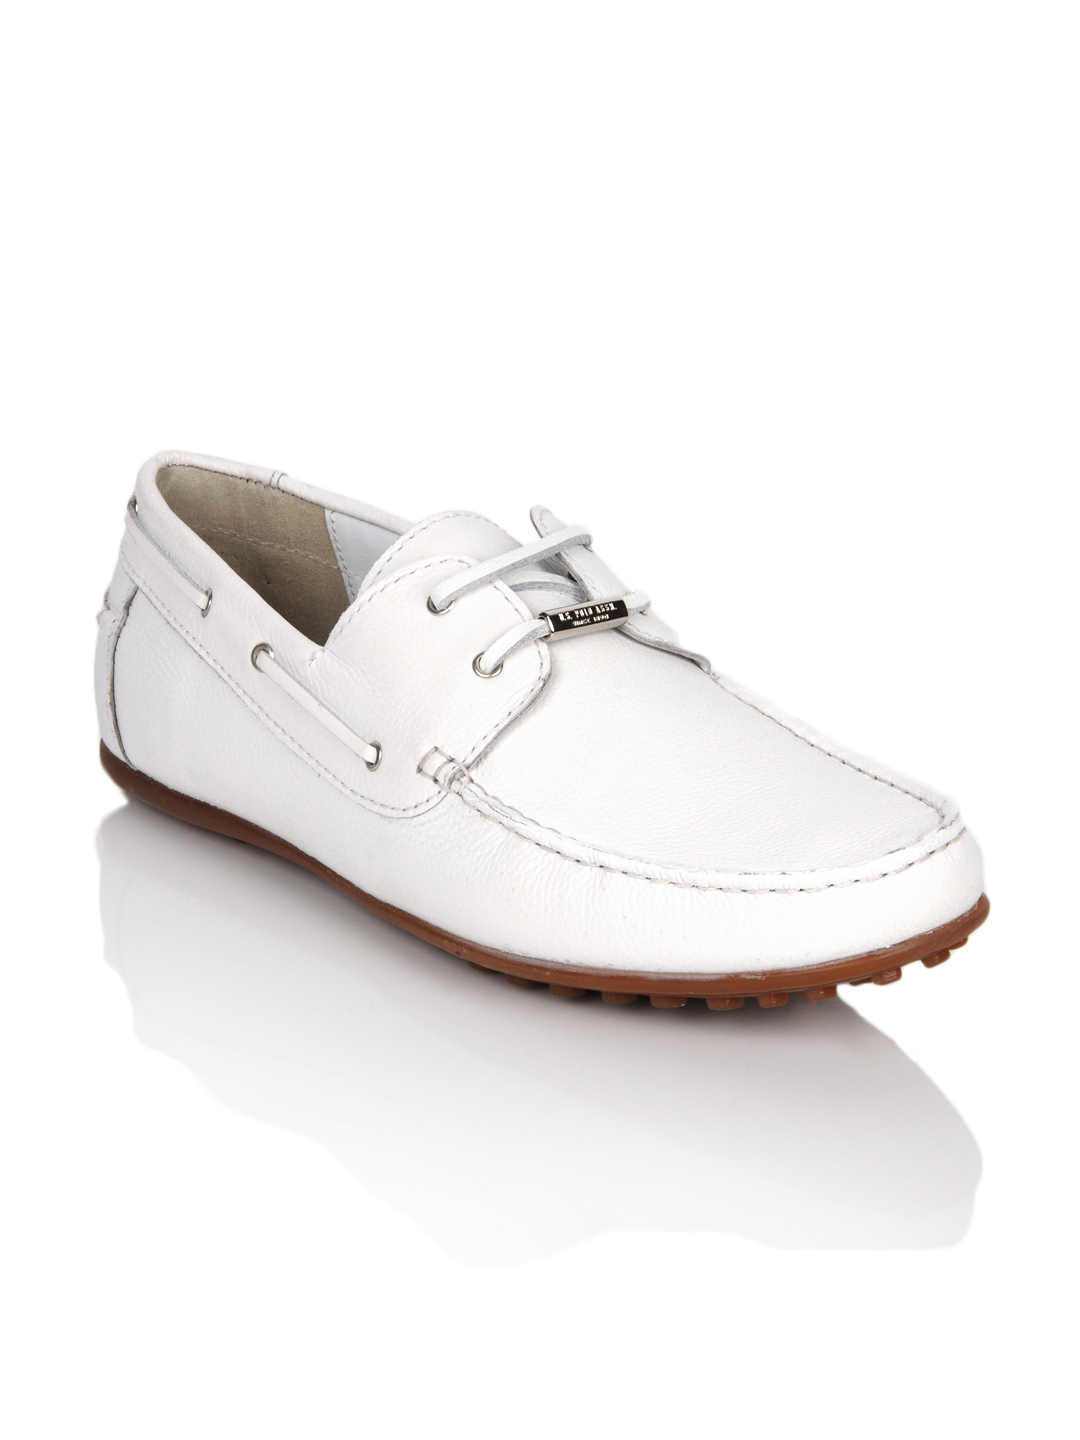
U.S. Polo Assn. Men Casual White Casual Shoes
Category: Footwear / Shoes / Casual Shoes
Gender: Men
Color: White
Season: Summer 2013
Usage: Casual